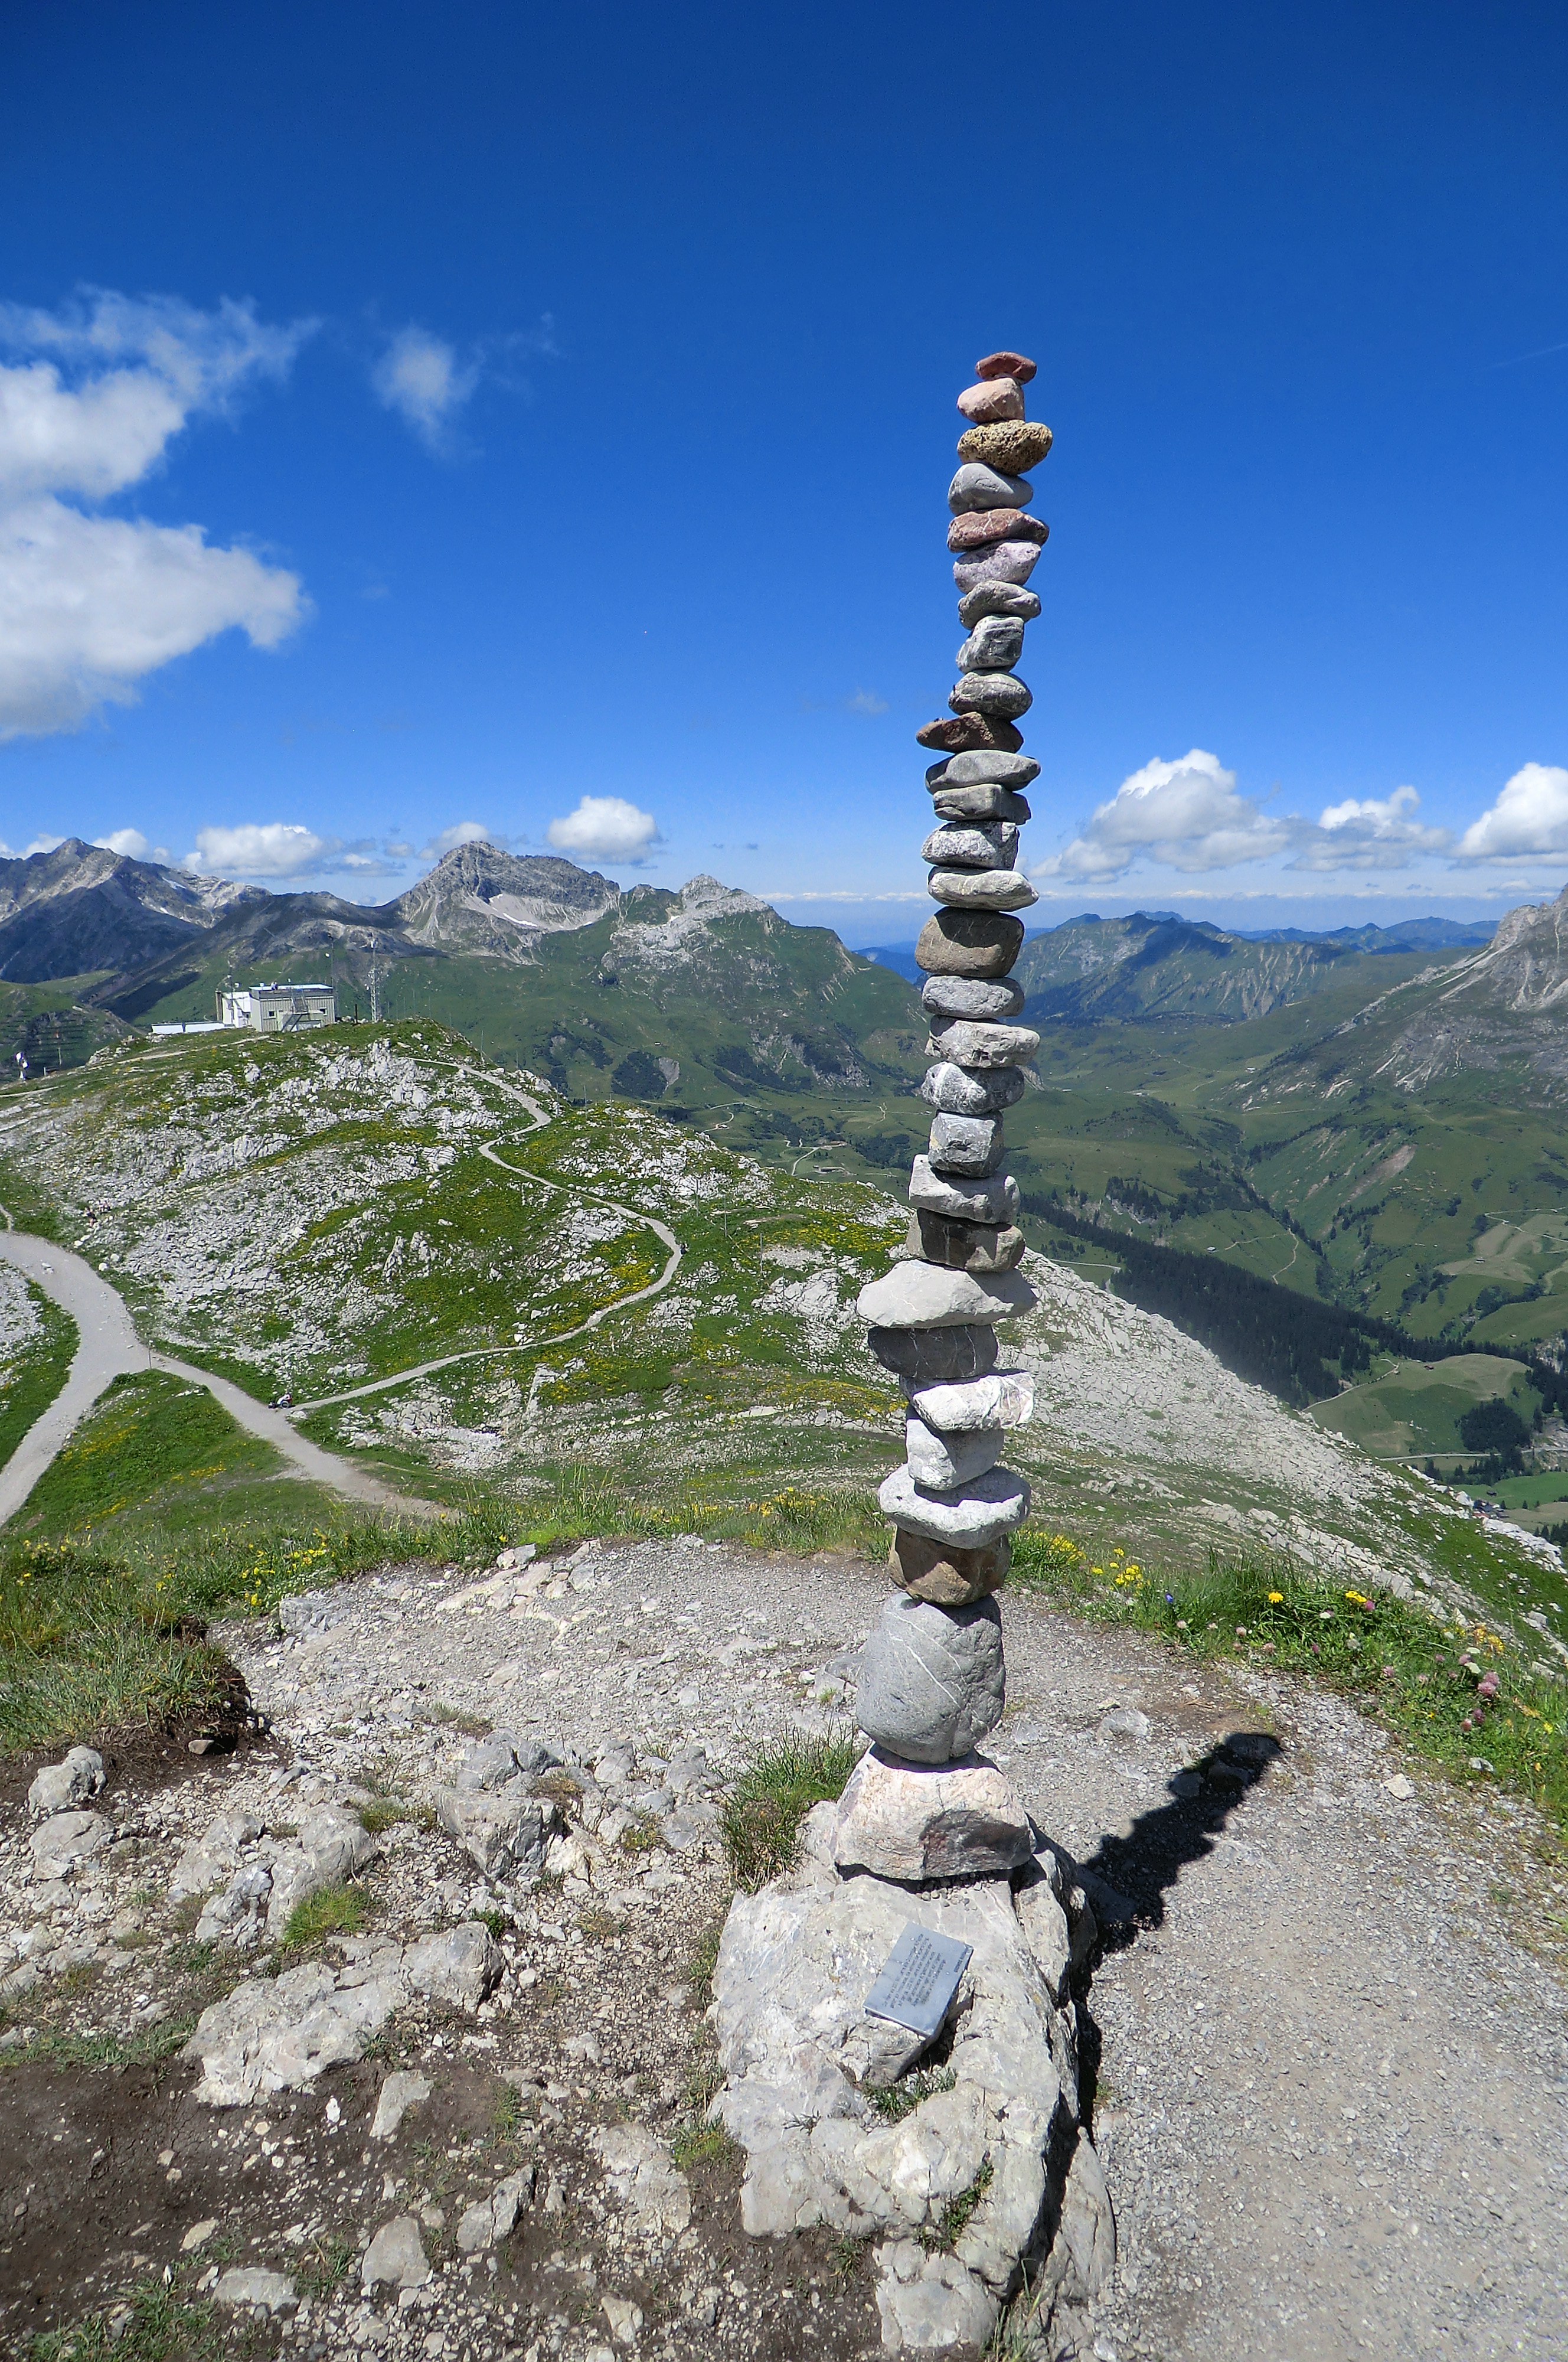
lech, mountains, stones, panorama, mountainous landforms, sky, mountain, mountain range, wilderness, rock, tree, alps, ridge, cloud, grass, landscape, summit, mount scenery, elevation, national park, mountain pass